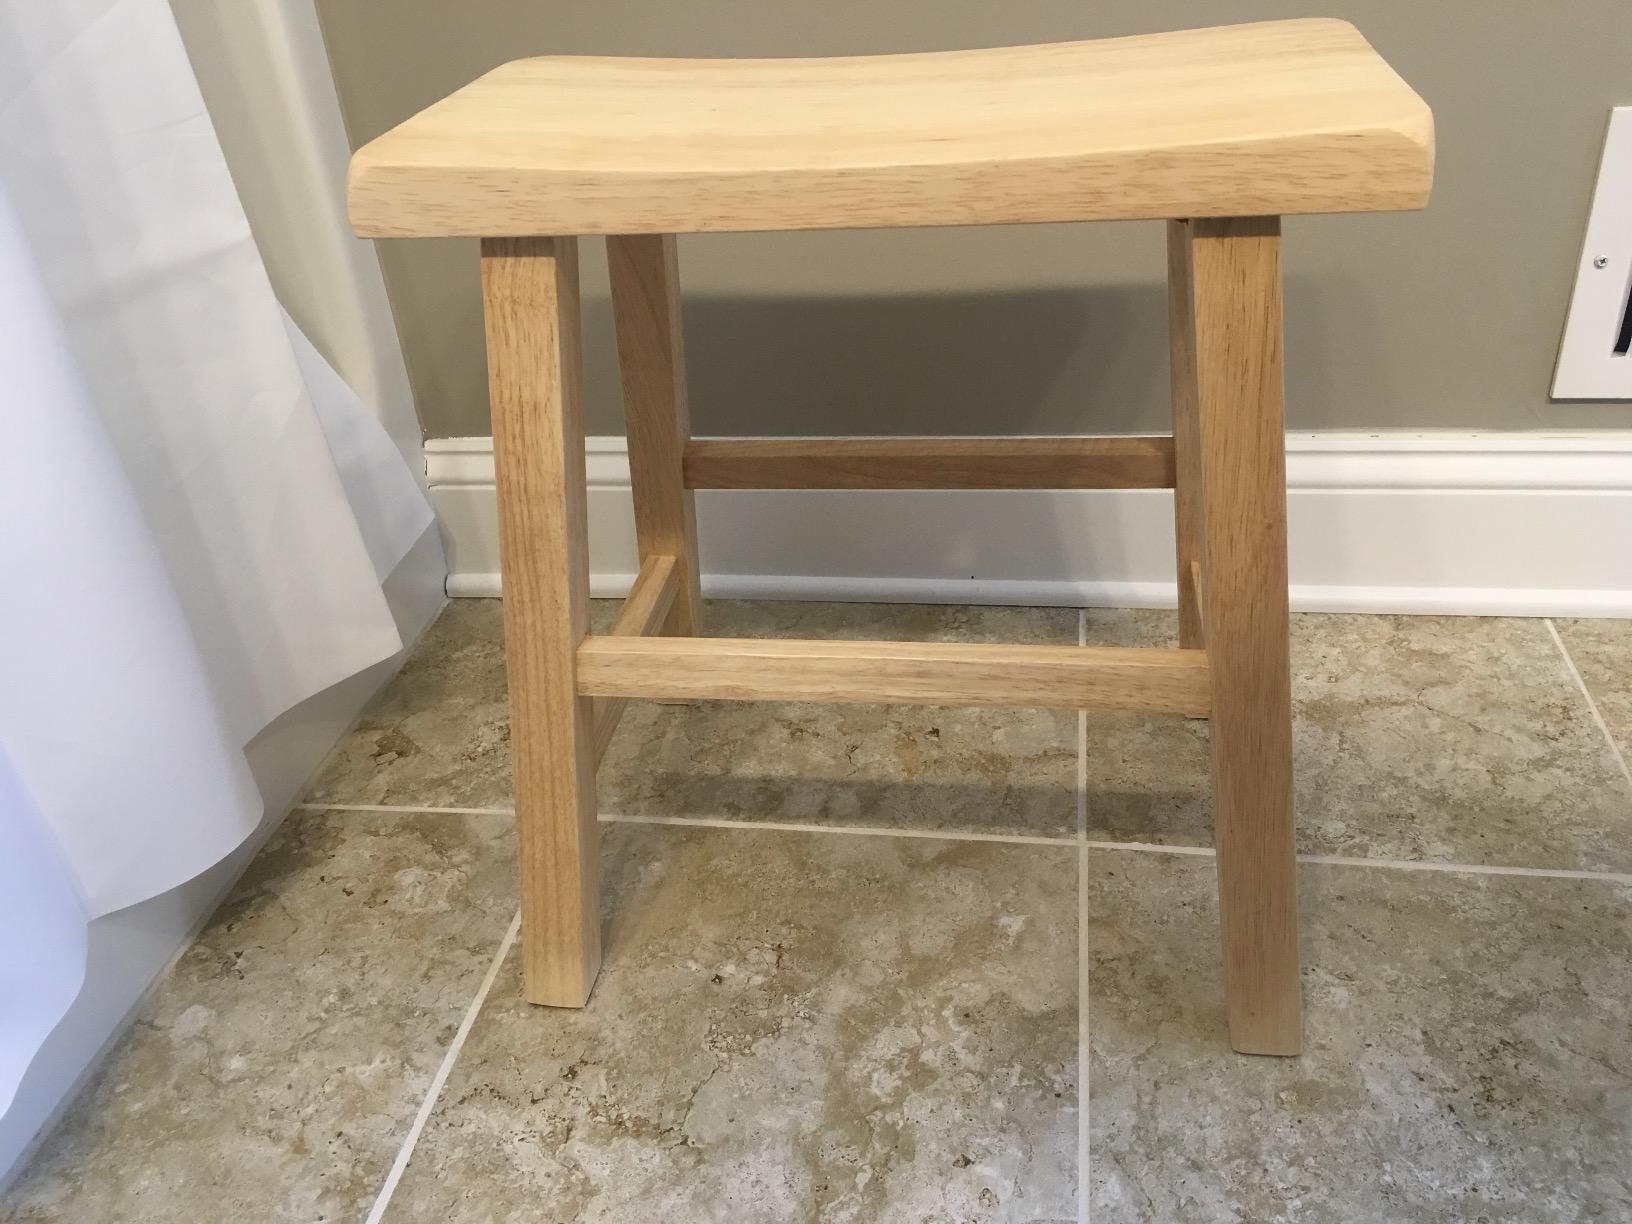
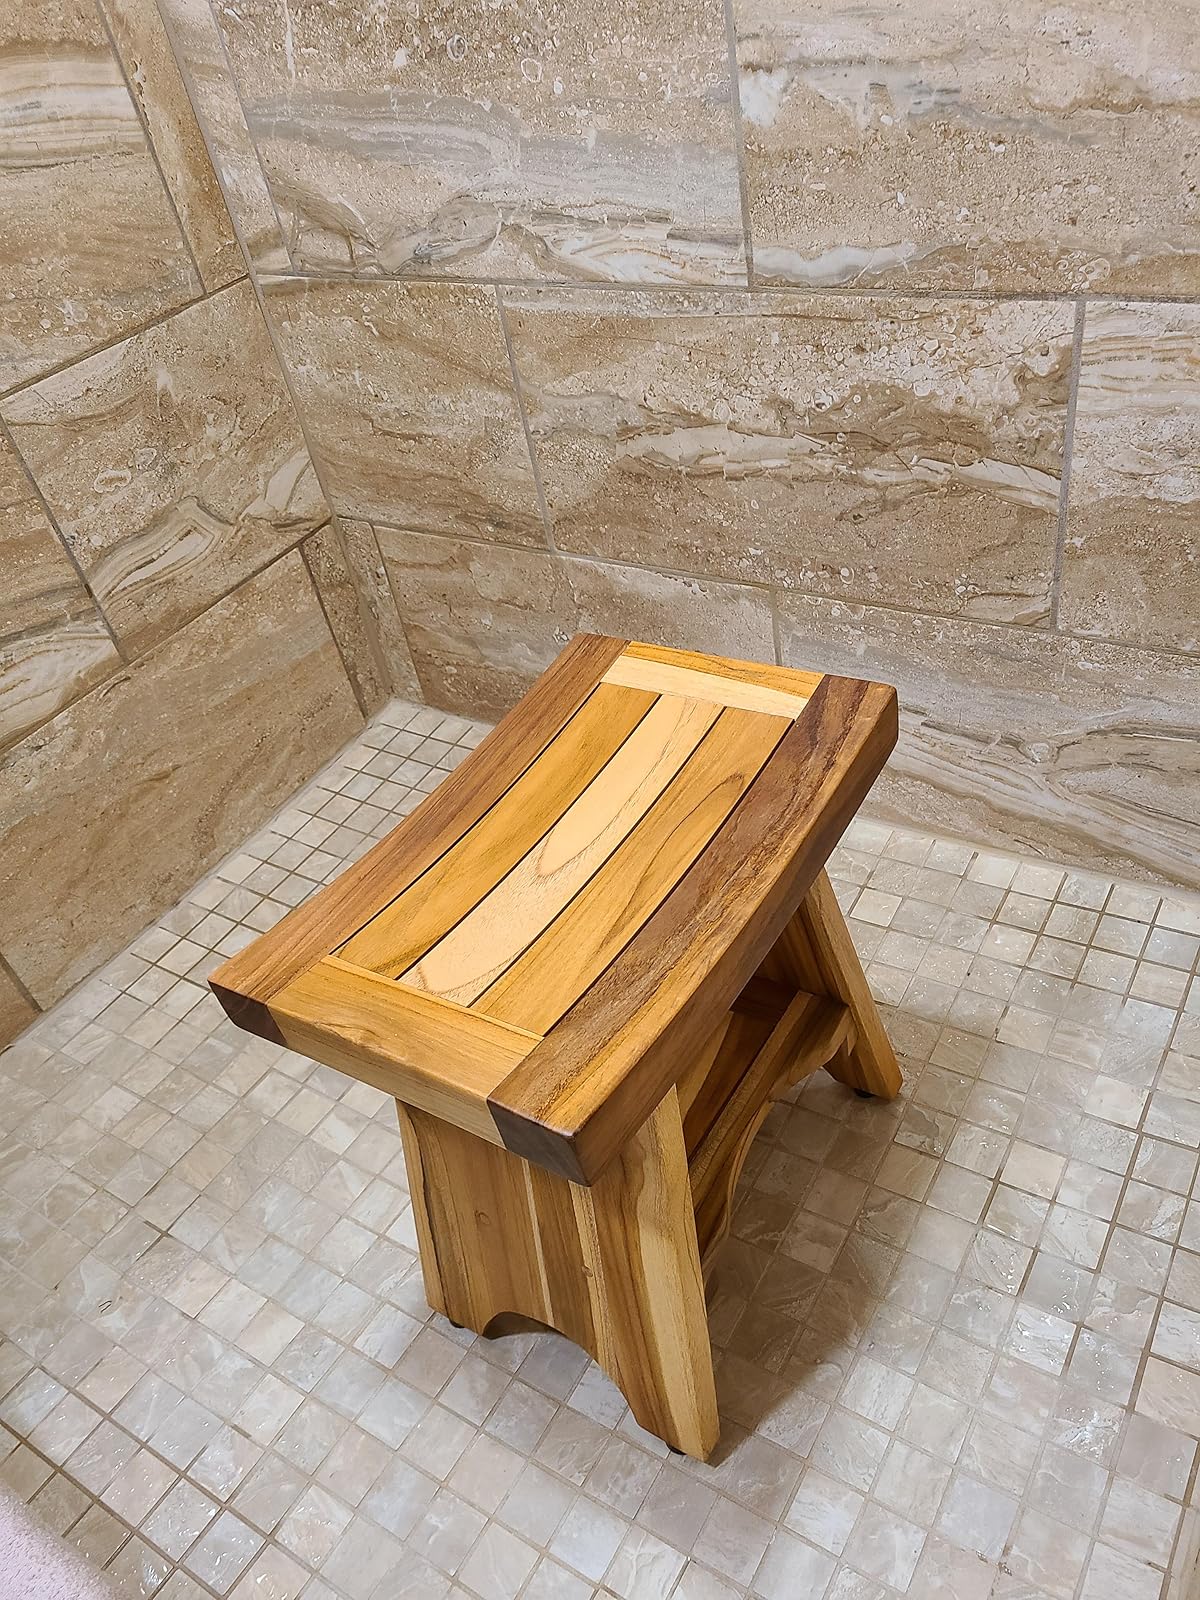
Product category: stool
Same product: no